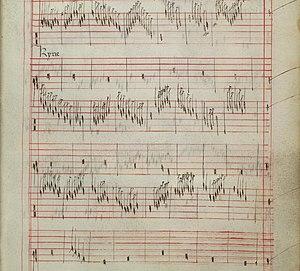
Codex Faenza
Polyphonic Music of the Fourteenth Century est un ouvrage constitué de 24 volumes, paru entre 1956 et 1991 aux Éditions de l'Oiseau-Lyre, qui présente en notation moderne le répertoire complet de la musique polyphonique du XIVᵉ siècle, soit plus de 2 000 pièces.